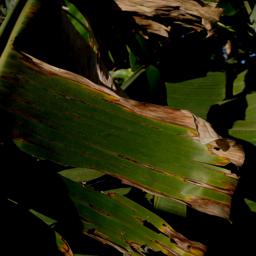
Label: MALBHOG LEAF